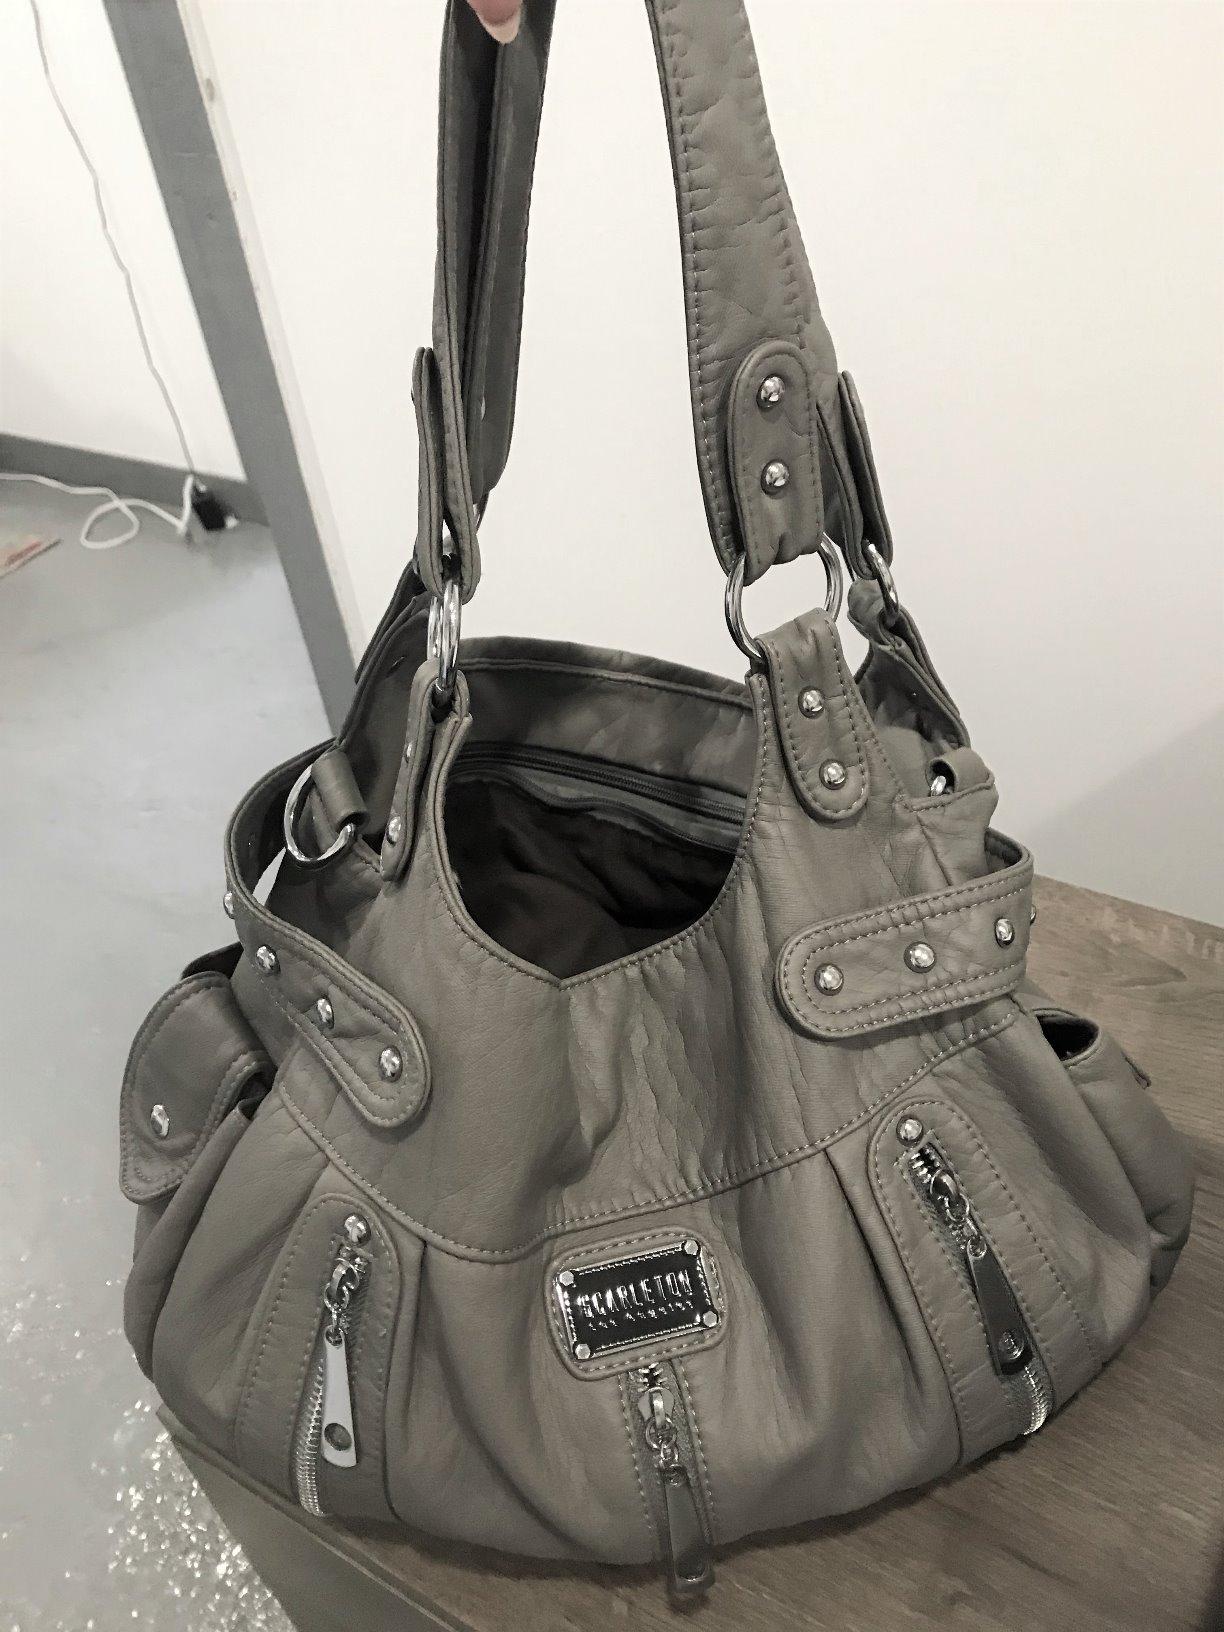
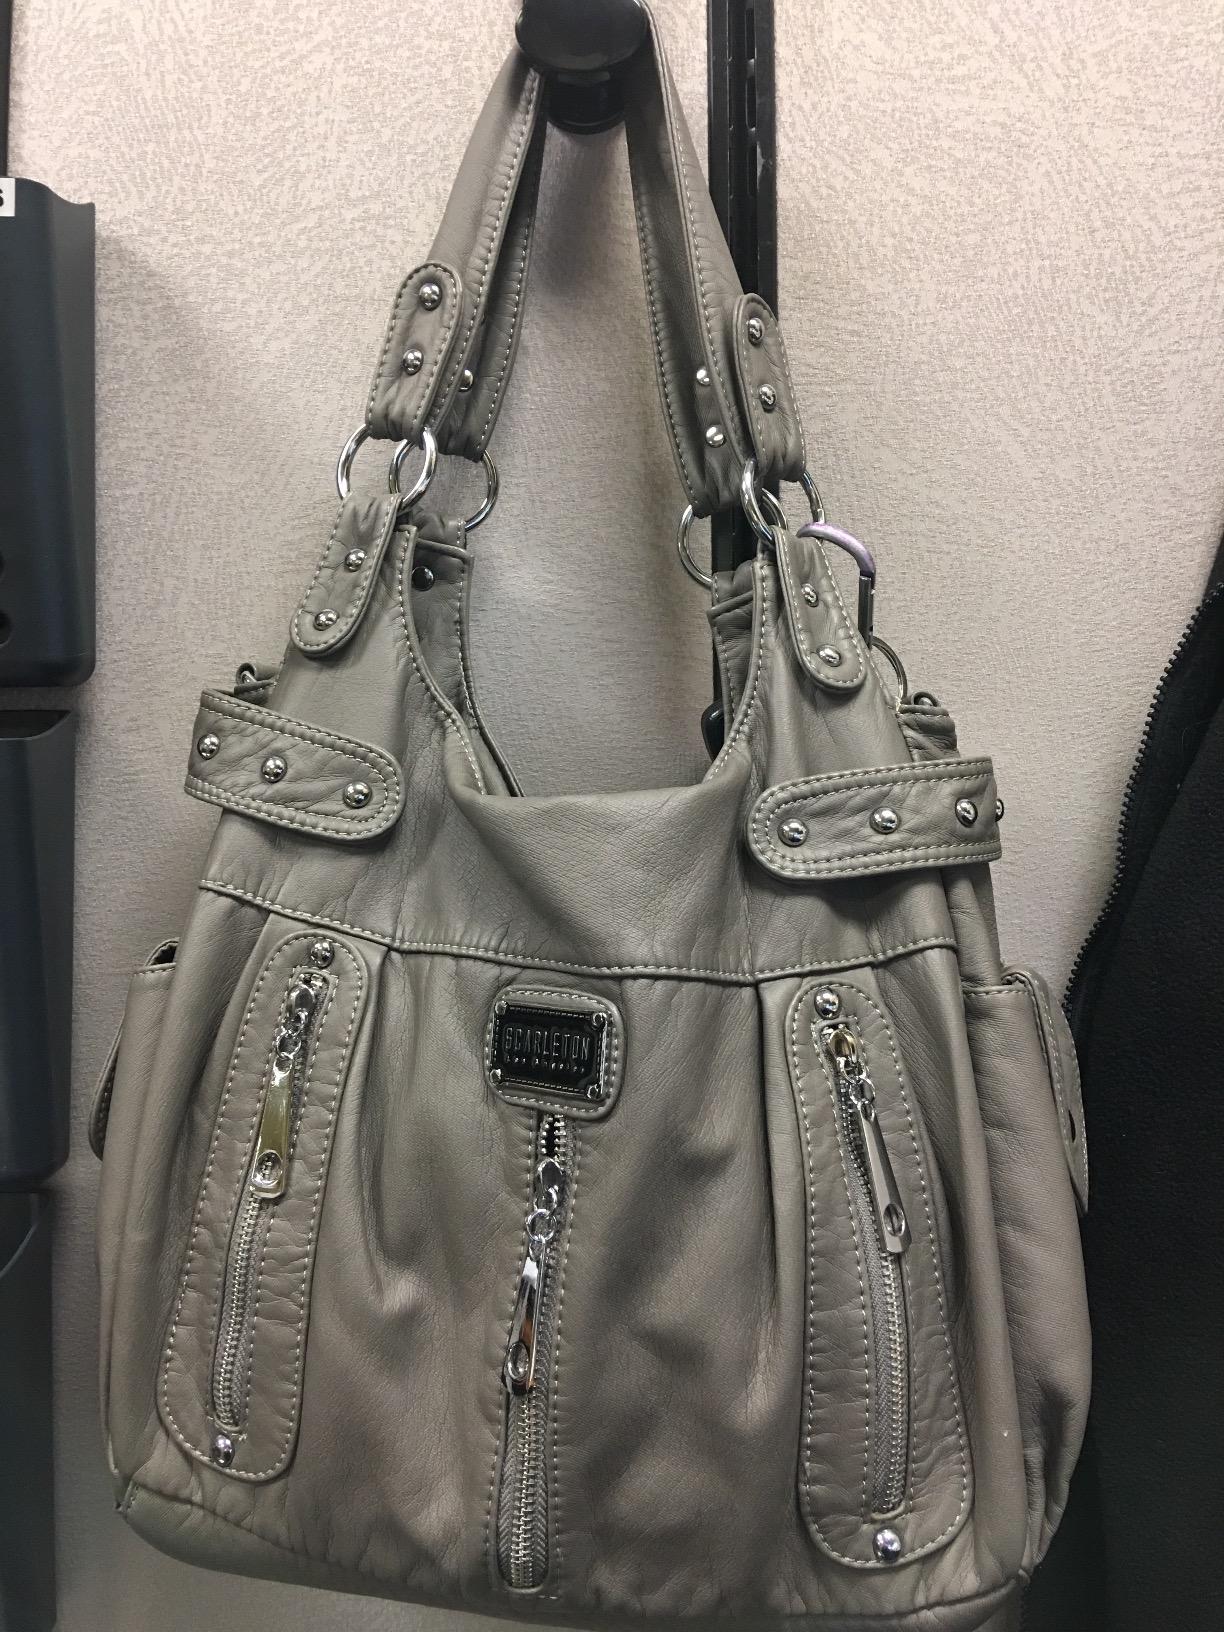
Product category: accessories_handbag
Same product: yes